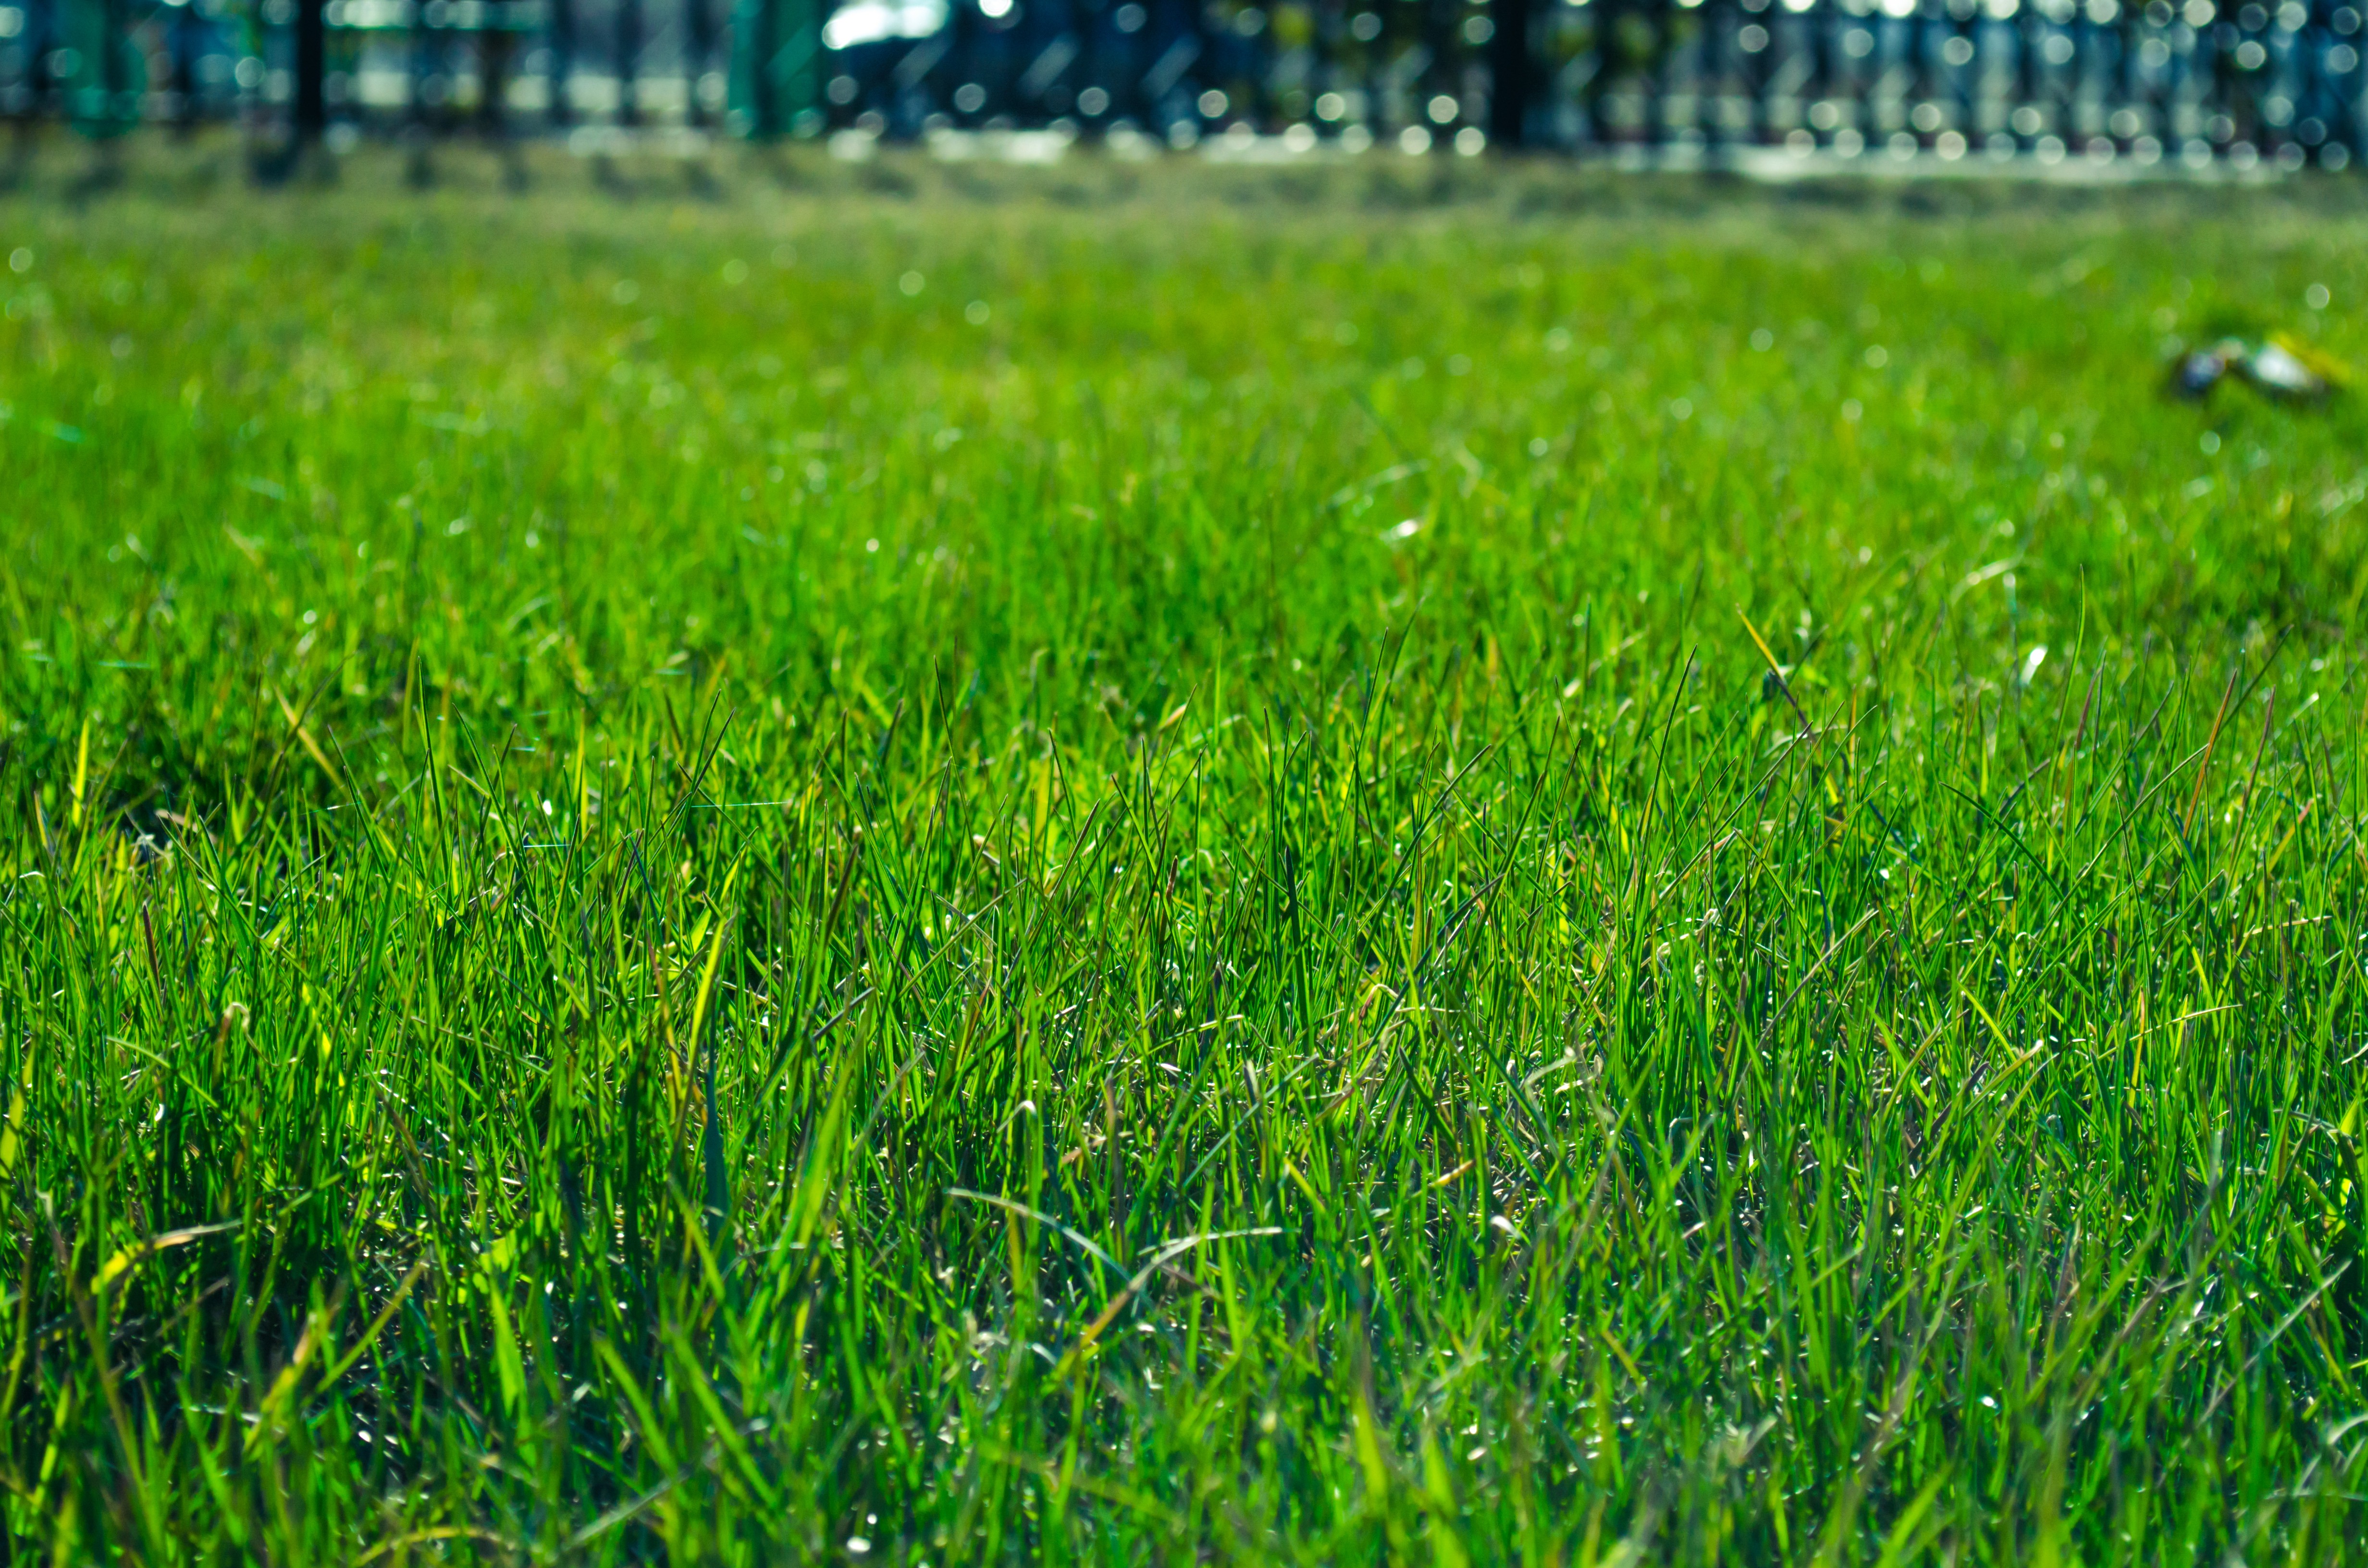
grass, plant, field, lawn, meadow, prairie, sunlight, flower, environment, green, crop, lush, pasture, natural, park, backyard, soil, agriculture, landscaping, grassland, vibrant, yard, paddy field, sod, natural environment, grass family